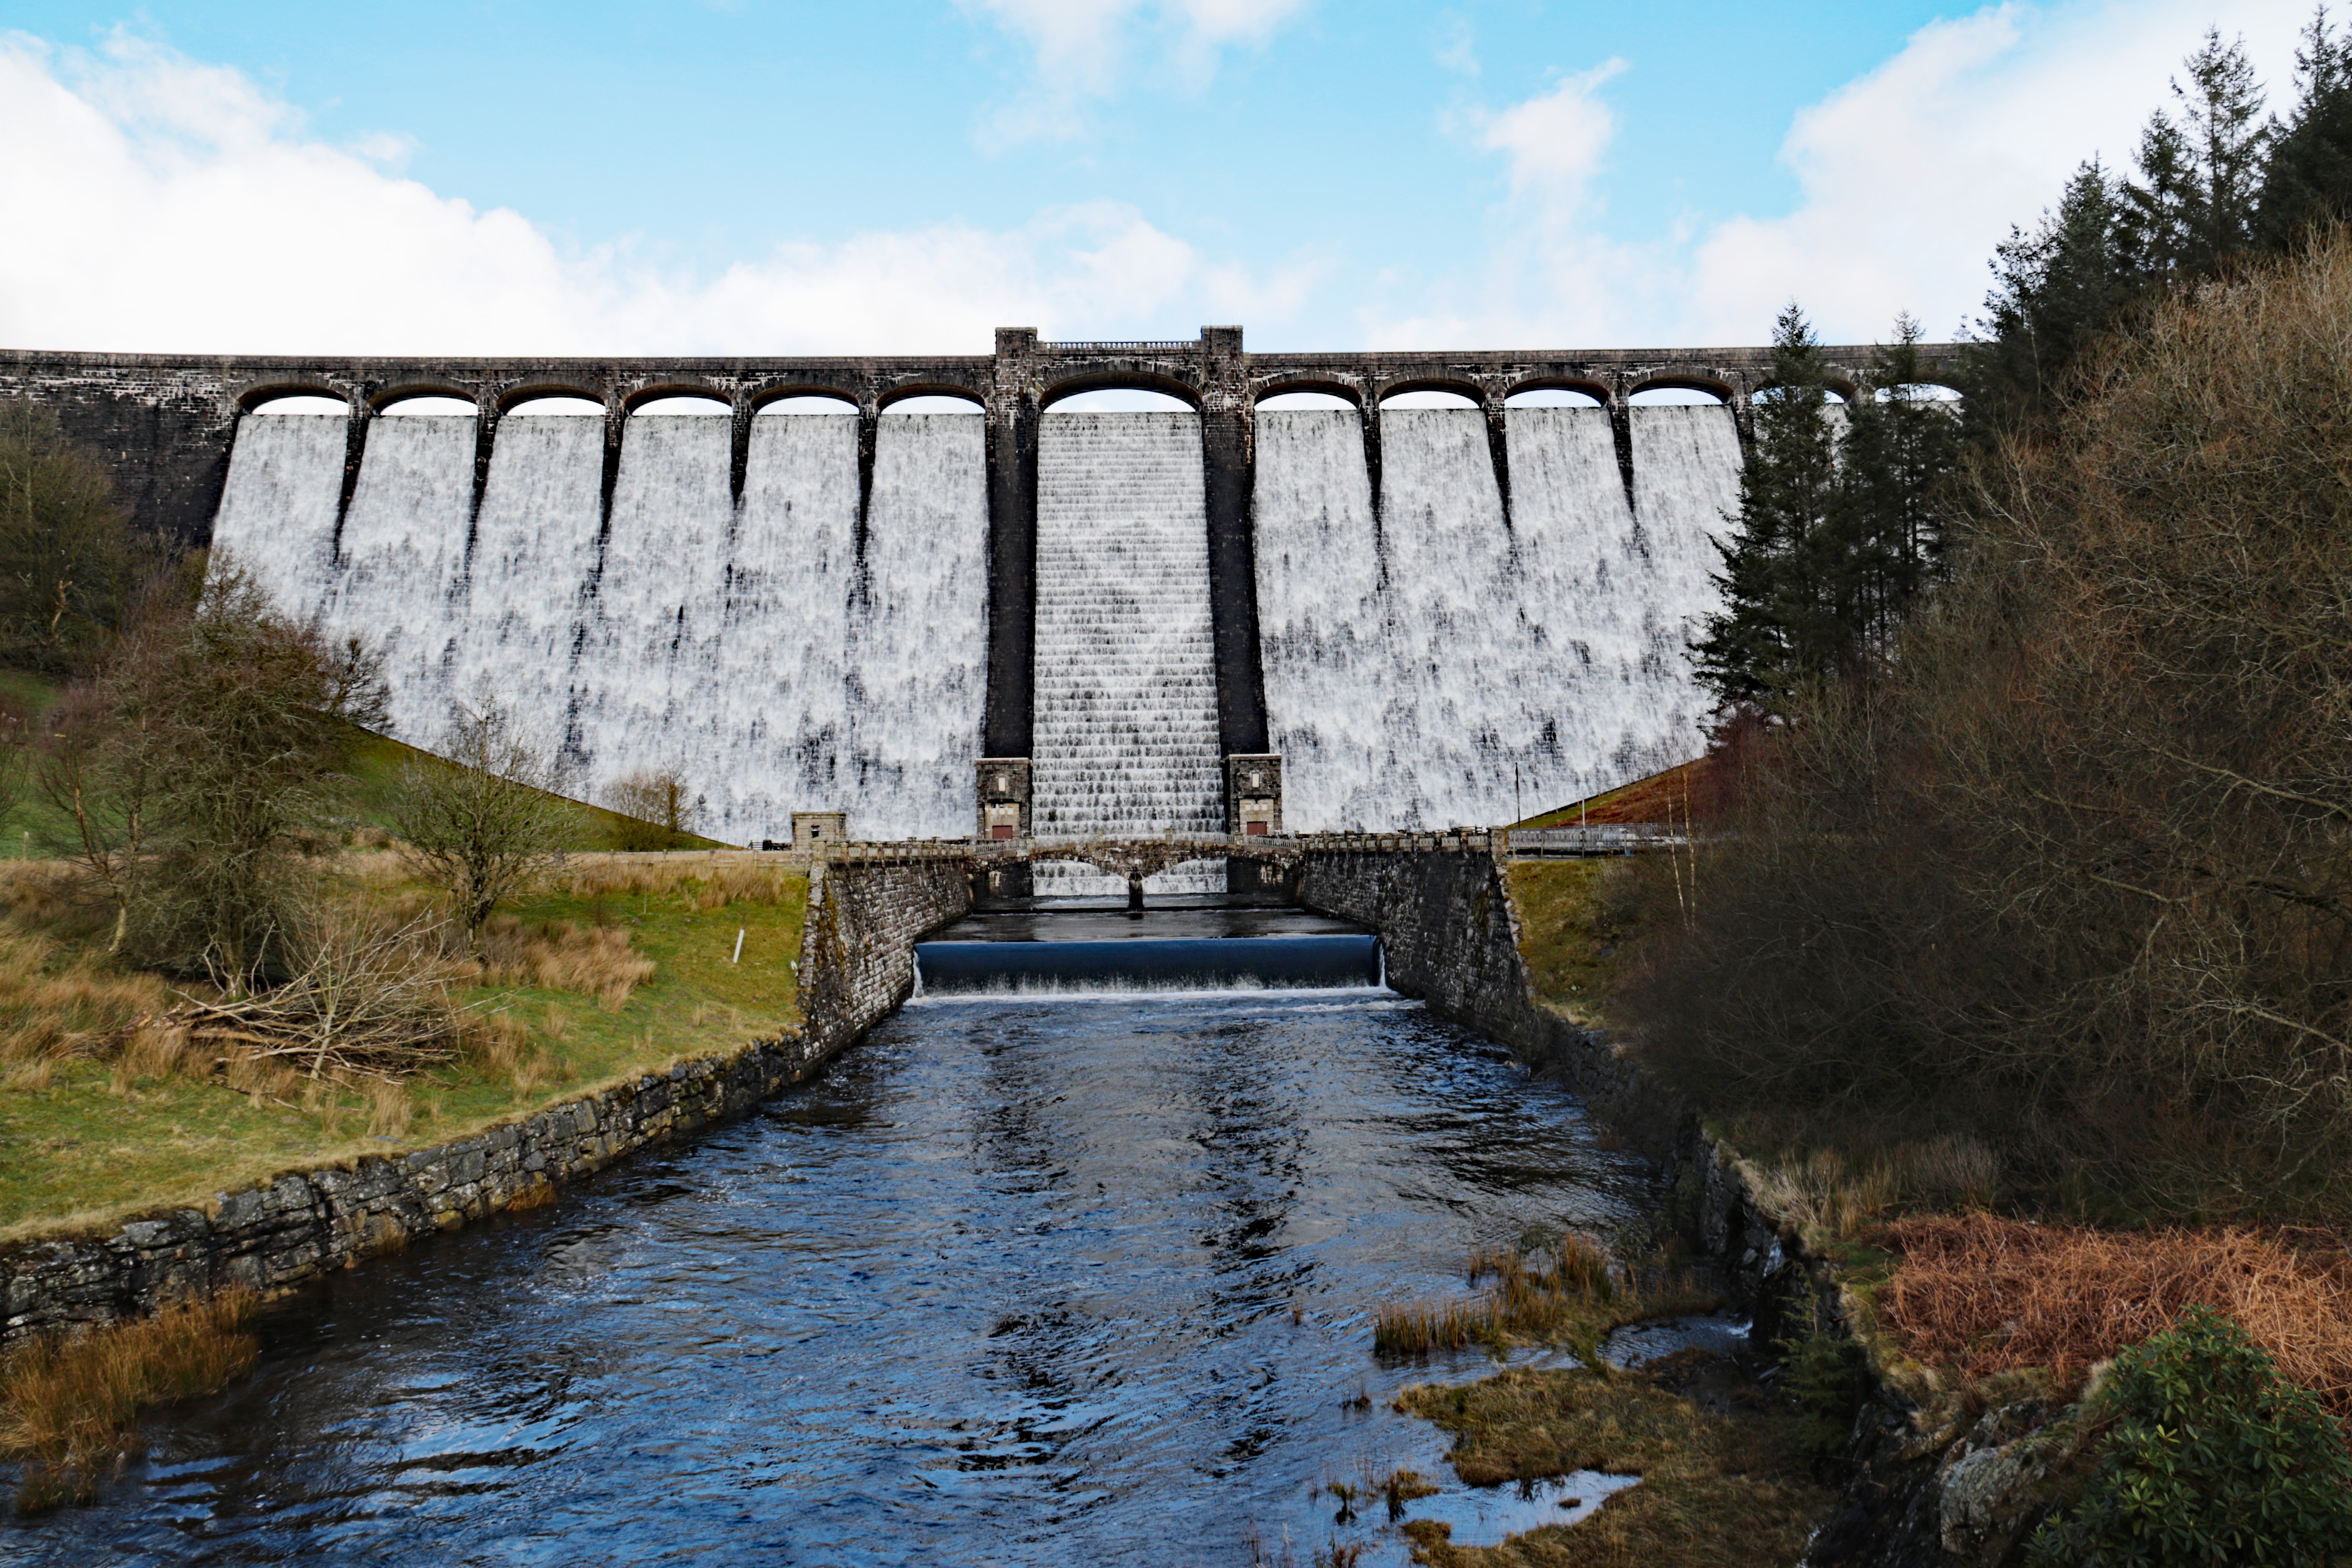
landscape, water, nature, mountain, bridge, river, canal, environment, reflection, scenic, weather, dam, reservoir, waterway, uk, wales, scene, viaduct, aqueduct, arch bridge, truss bridge, devil's bridge, nonbuilding structure, claerwen, elan valley